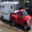
Label: truck